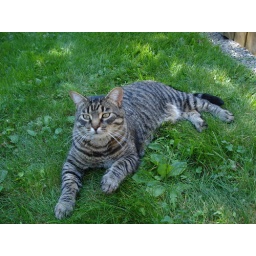
Max relaxin in the cool grass amongst the garden beds in front of our house.